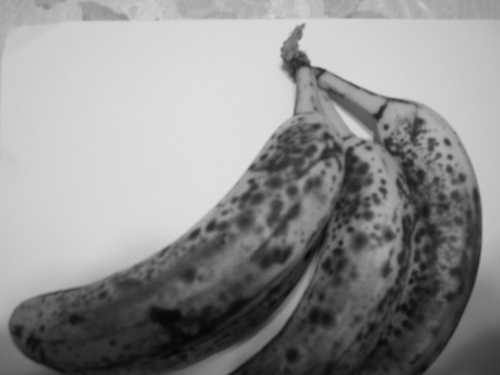
Label: Banana